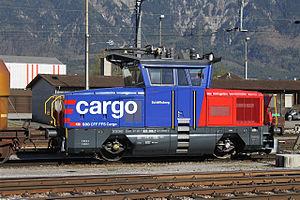
CFF Cargo est une division des Chemins de fer fédéraux suisses. Elle gère le trafic ferroviaire de marchandises.